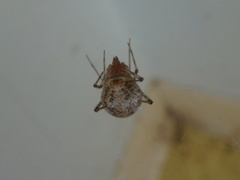
Species: Parasteatoda_tepidariorum